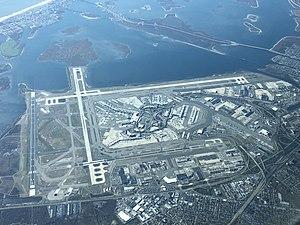
L'aéroport international de New York - John-F.-Kennedy, souvent abrégé en New York-Kennedy ou encore JFK, est un aéroport américain desservant New York et sa région.